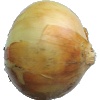
Label: white_onion